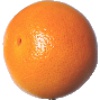
Label: pink_grapefruit